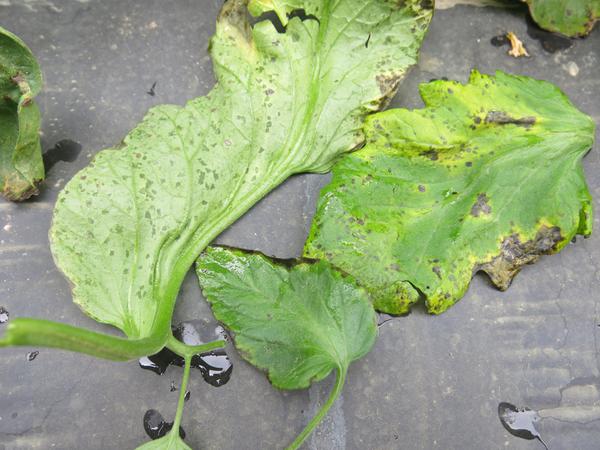
Labels: Tomato leaf bacterial spot